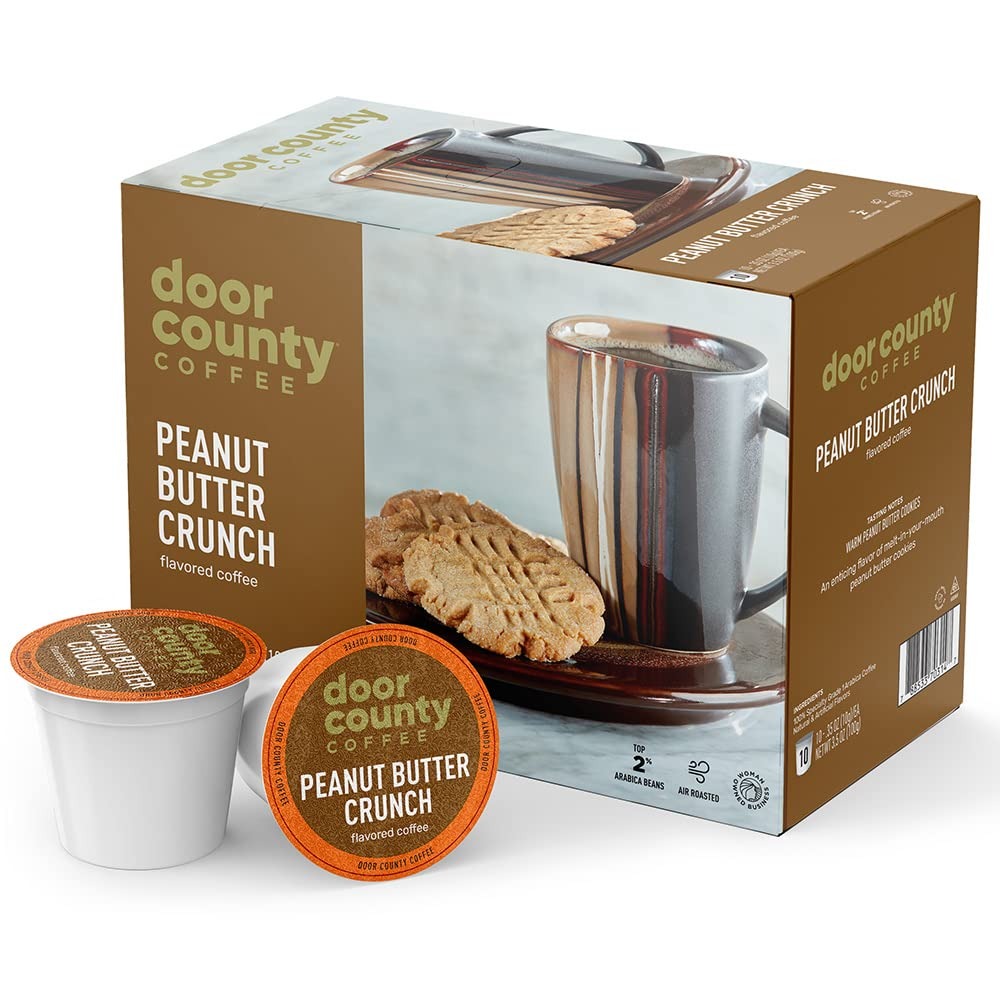
Item Name: Door County Coffee Peanut Butter Crunch Flavored Coffee - 10 Count Single Serve Cups - Medium Roast - 100% Specialty Arabica
Bullet Point 1: NO BAKING REQUIRED The notes of peanut butter cascade perfectly in this creamy cup of medium roast coffee. Perfectly rich and smooth with a nice peanut butter infused finish.
Bullet Point 2: MAKE THE PERFECT CUP OF COFFEE: Designed for Keurig Style brewing systems, these best-selling single serve cups of flavored ground coffee give you the flexibility to enjoy a perfect, hot cup of coffee in just seconds!
Bullet Point 3: TOP SOURCED: We use only Specialty Class 1 Arabica coffee beans to make this flavored coffee ground medium roast, the top 2% of the coffee beans grown in the world!
Bullet Point 4: AIR ROASTED: Located in Door County, Wisconsin, Door County Coffee is a small, family-owned business, roasting every coffee bean to perfection, and to the same degree every single time and using Hot Air Roasting in Fluidized Air Bed Roasters. This specialized and unique process suspends the beans in hot air to be sure they are moving at all times and roast evenly.
Bullet Point 5: GUILT FREE TREAT: All of our specialty coffees can be enjoyed guilt-free. They are keto friendly with no dairy or gluten and contain 0 grams of sugar, fat, and carbs per 6 oz serving!!
Product Description: NO BAKING REQUIRED The notes of peanut butter cascade perfectly in this creamy cup of medium roast coffee. Perfectly rich and smooth with a nice peanut butter infused finish. This low acidity coffee will leave your taste buds craving more. Peanut Butter Crunch, Peanut Butter flavoring, Peanut Butter flavored coffee, Peanut flavored coffee, Peanut Butter lover, coffee, door county, door county coffee, coffee beverages, craft coffee, coffee roaster, coffee beans, whole bean coffee, coffee ground, gourmet coffee, small-batch coffee, coffee bag, coffee grounds, flavored coffee ground, coffee flavored, flavored coffee, medium roast coffee, ground coffee, keto coffee, coffee gifts, ground coffee medium roast, coffee gift basket, coffee gift set, coffee gift, coffee flavoring, coffee beans whole beans, coffee flavoring, medium roast coffee beans, flavored coffee beans, medium roast ground coffee, coffee flavor, coffee flavors, coffee flavored, ground flavored coffee
Value: 10.0
Unit: Count

Price: 12.99